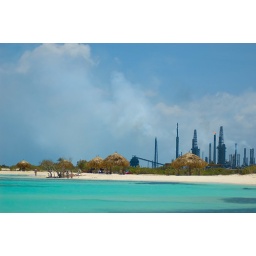
this was the beach right by the old plant colony